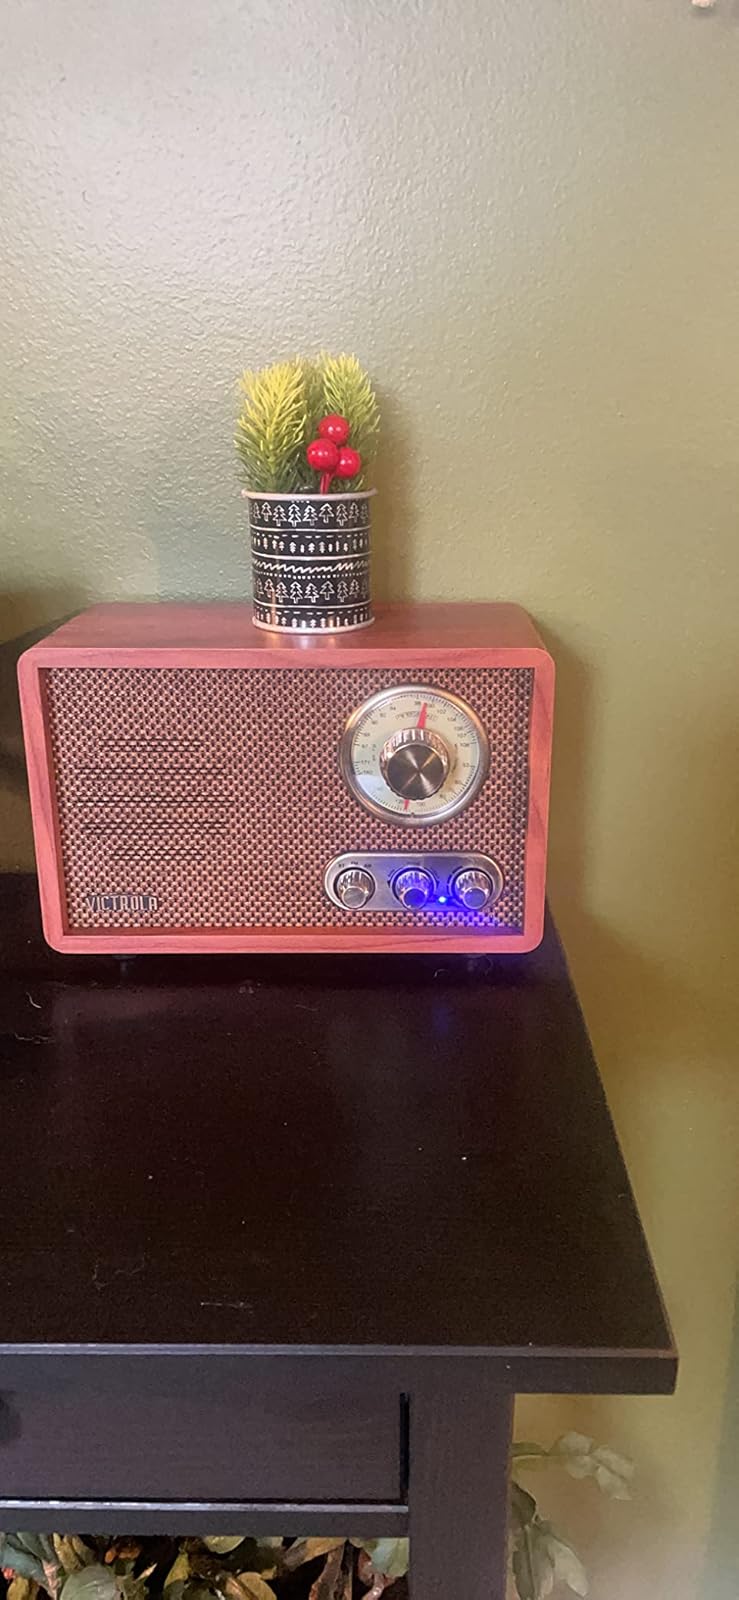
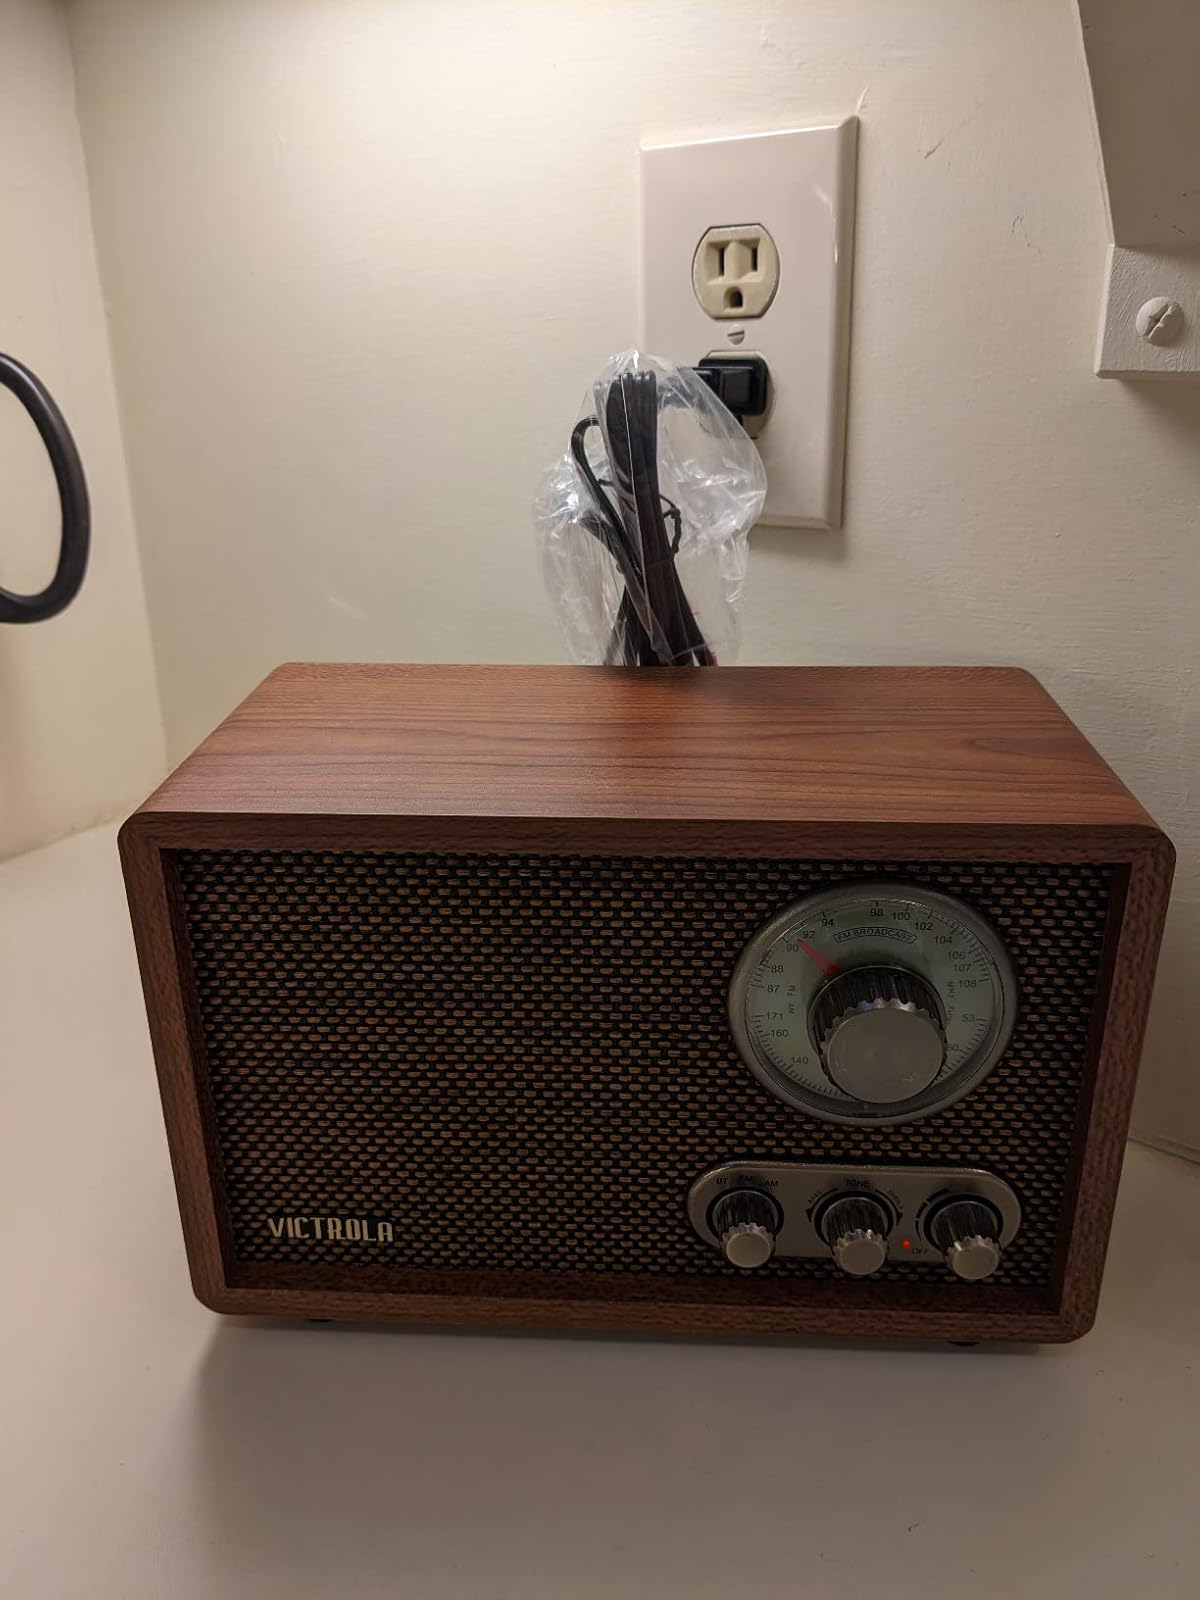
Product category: radio
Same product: yes